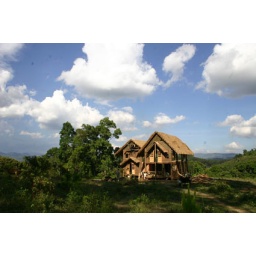
house in the forest